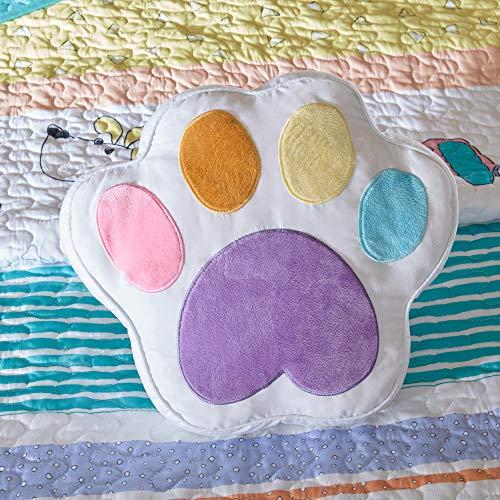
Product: Mi Zone Kids Milo Full/Queen Bedding for Girls Quilt Set - Pink Yellow, Animal Dog – 4 Piece Kids Girls Quilts – Ultra Soft Microfiber Quilt Sets Coverlet
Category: Home & Kitchen | Bedding | Kids' Bedding | Quilts & Sets | Quilt Sets
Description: Coverlet/Sham: 85gsm 2.5oz/yd² polyester microfiber, printed, brushed microfiber reverse, plush applique on shams, 240g/sqm 7oz/syd cotton filling, prewash finish.
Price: $45.48
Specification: ProductDimensions:86x86x0.2inches|ItemWeight:6.94pounds|ShippingWeight:7.75pounds(Viewshippingratesandpolicies)|Manufacturer:MiZoneKids|ASIN:B01N1X2K3F|Itemmodelnumber:MZK13-117